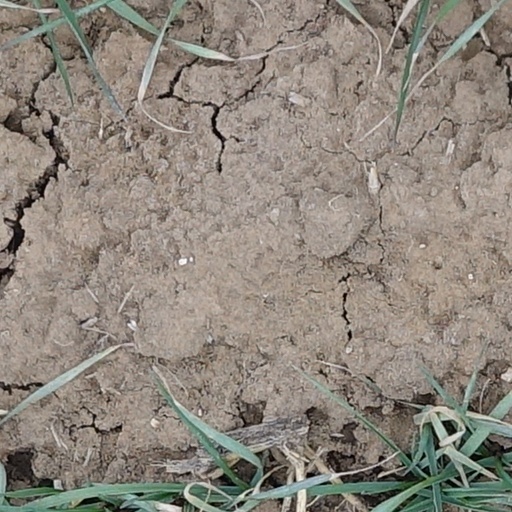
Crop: wheat